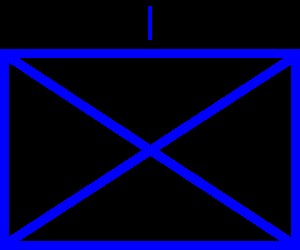
Kompagni (militær)
På et stabskort markeres et kompagni med en streg, samt eventuelt dets alfanumeriske betegnelse
Et kompagni er en landmilitær enhed med normalt omkring 100 soldater, der er samlet i et antal delinger. Flere kompagnier udgør en bataljon. I artilleriet betegnes et kompagni som regel batteri. Hos rytteriet og pansertropperne betegnes beredne enheder henholdsvis egentlige kampvognsenheder som eskadroner.